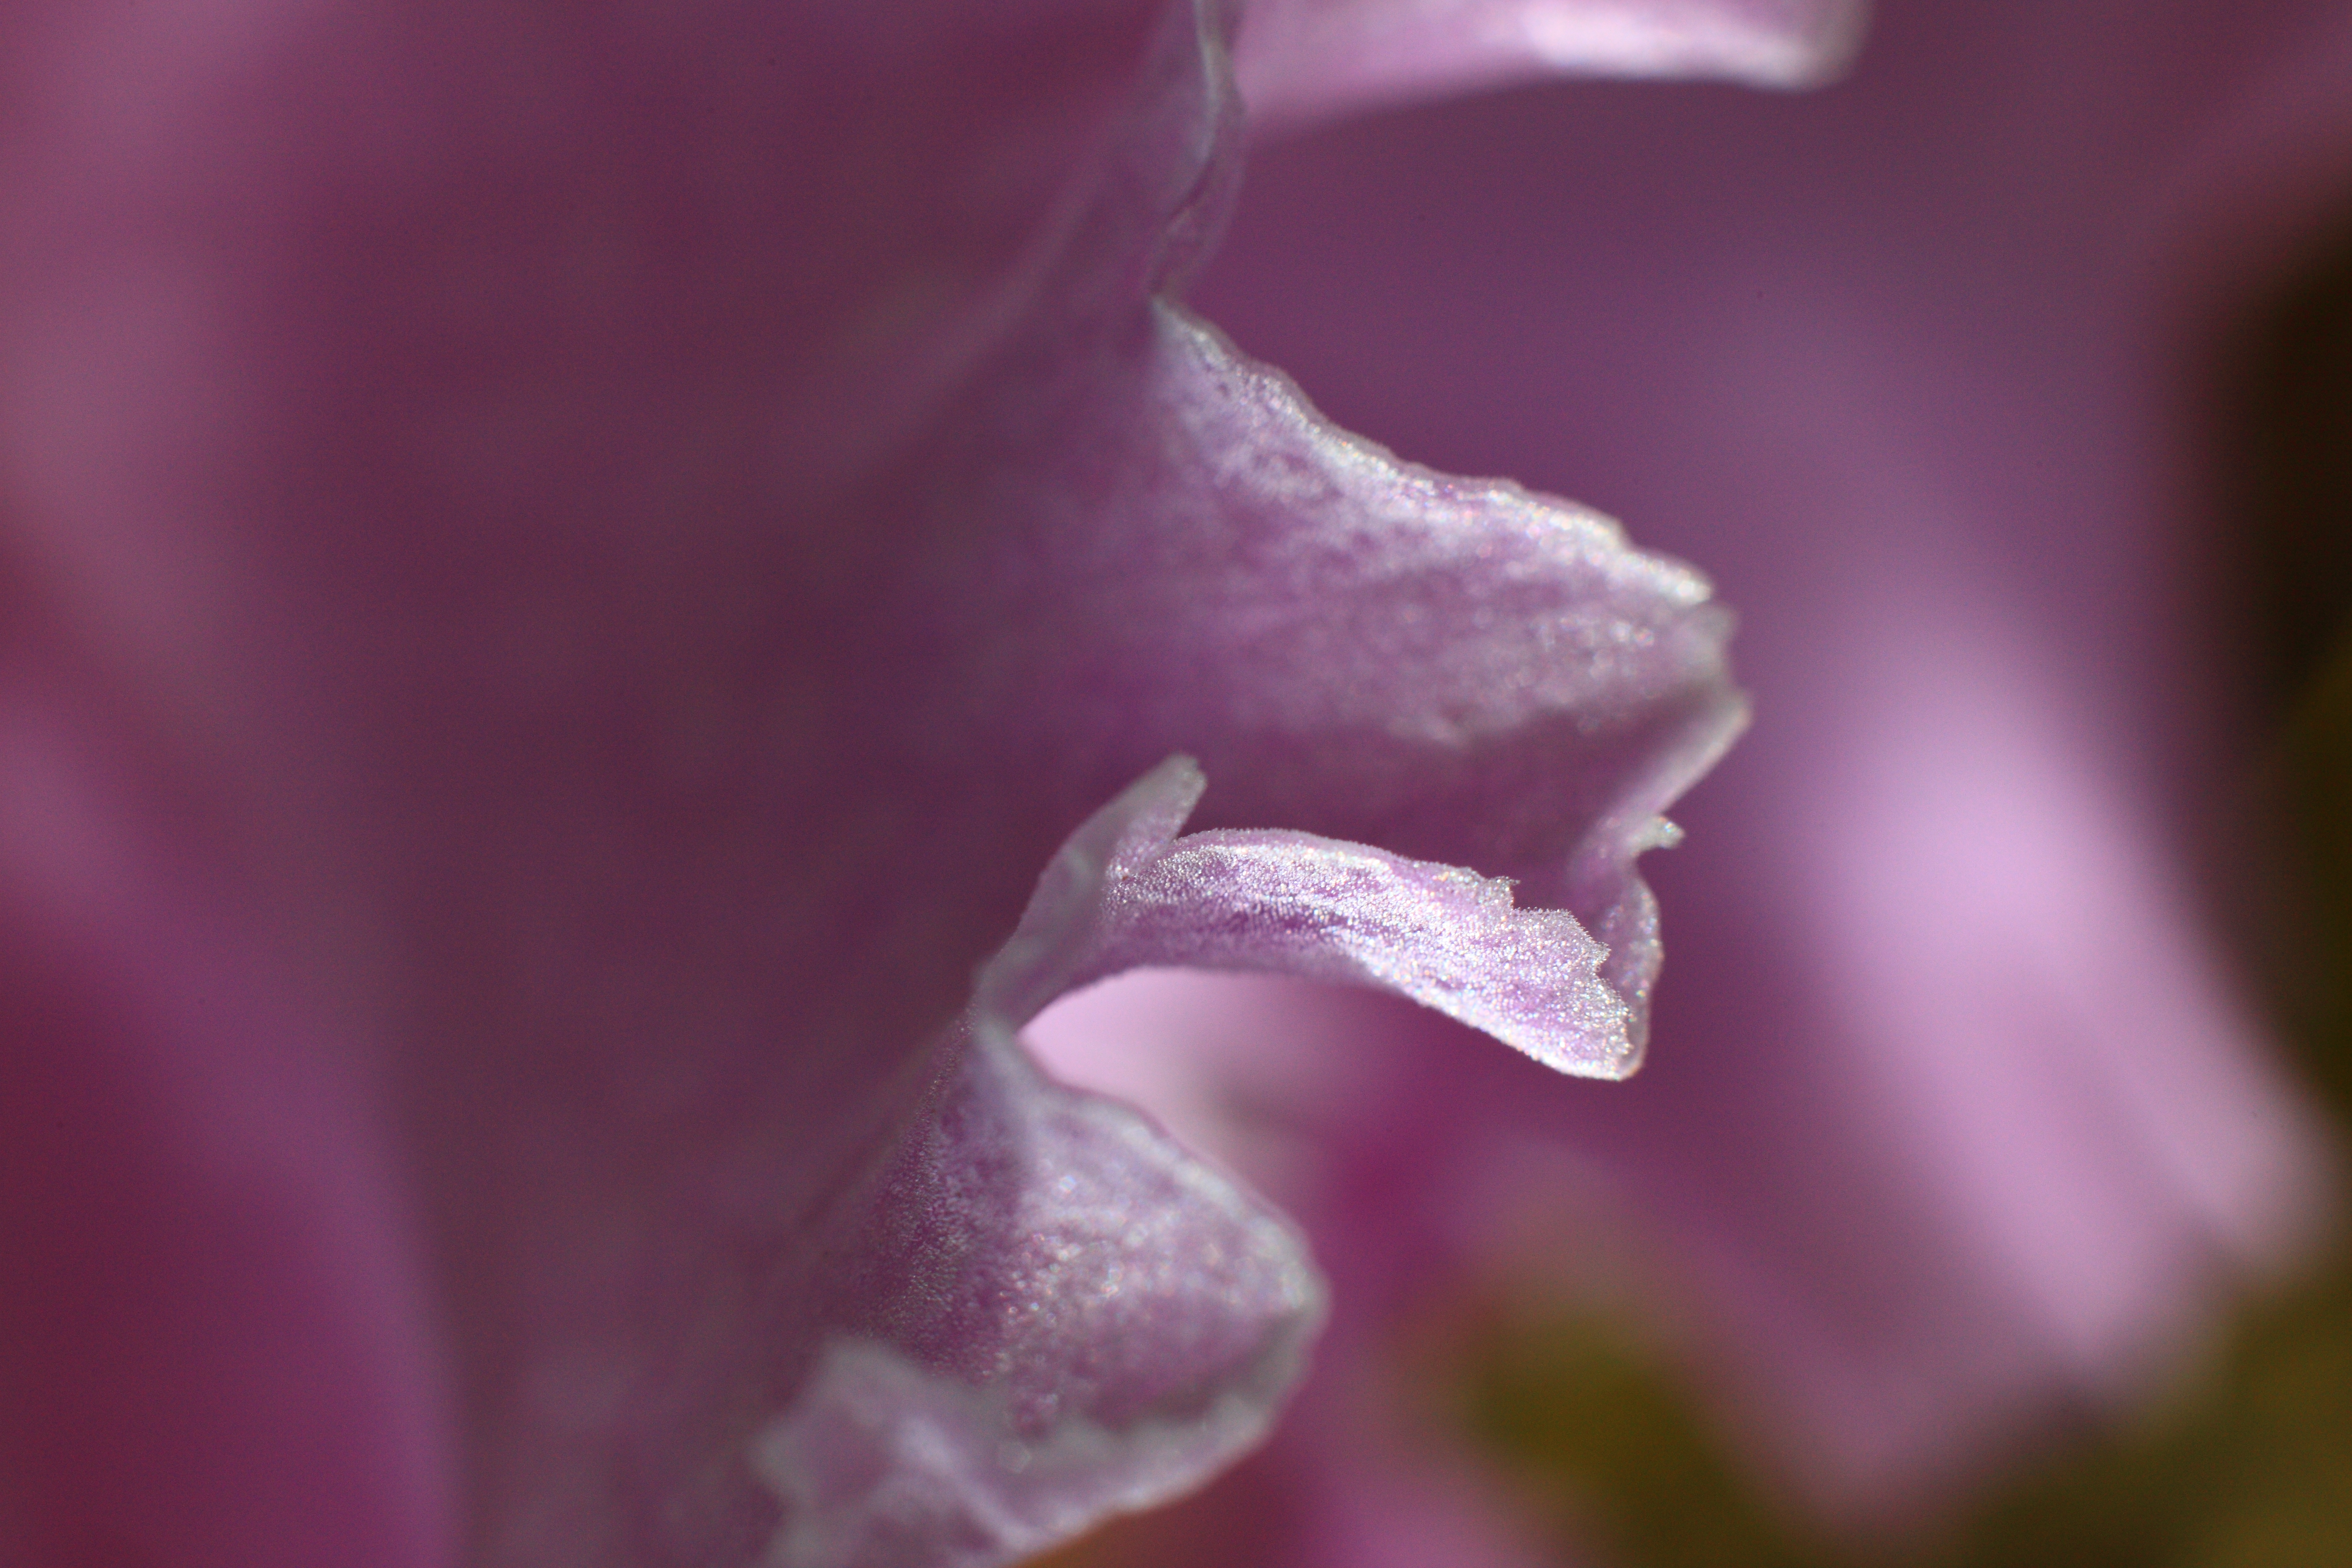
blossom, plant, photography, flower, petal, high, pink, flora, close up, eye, 5d, hires, markii, hi, res, resolution, macro photography, flowering plant, plant stem, land plant